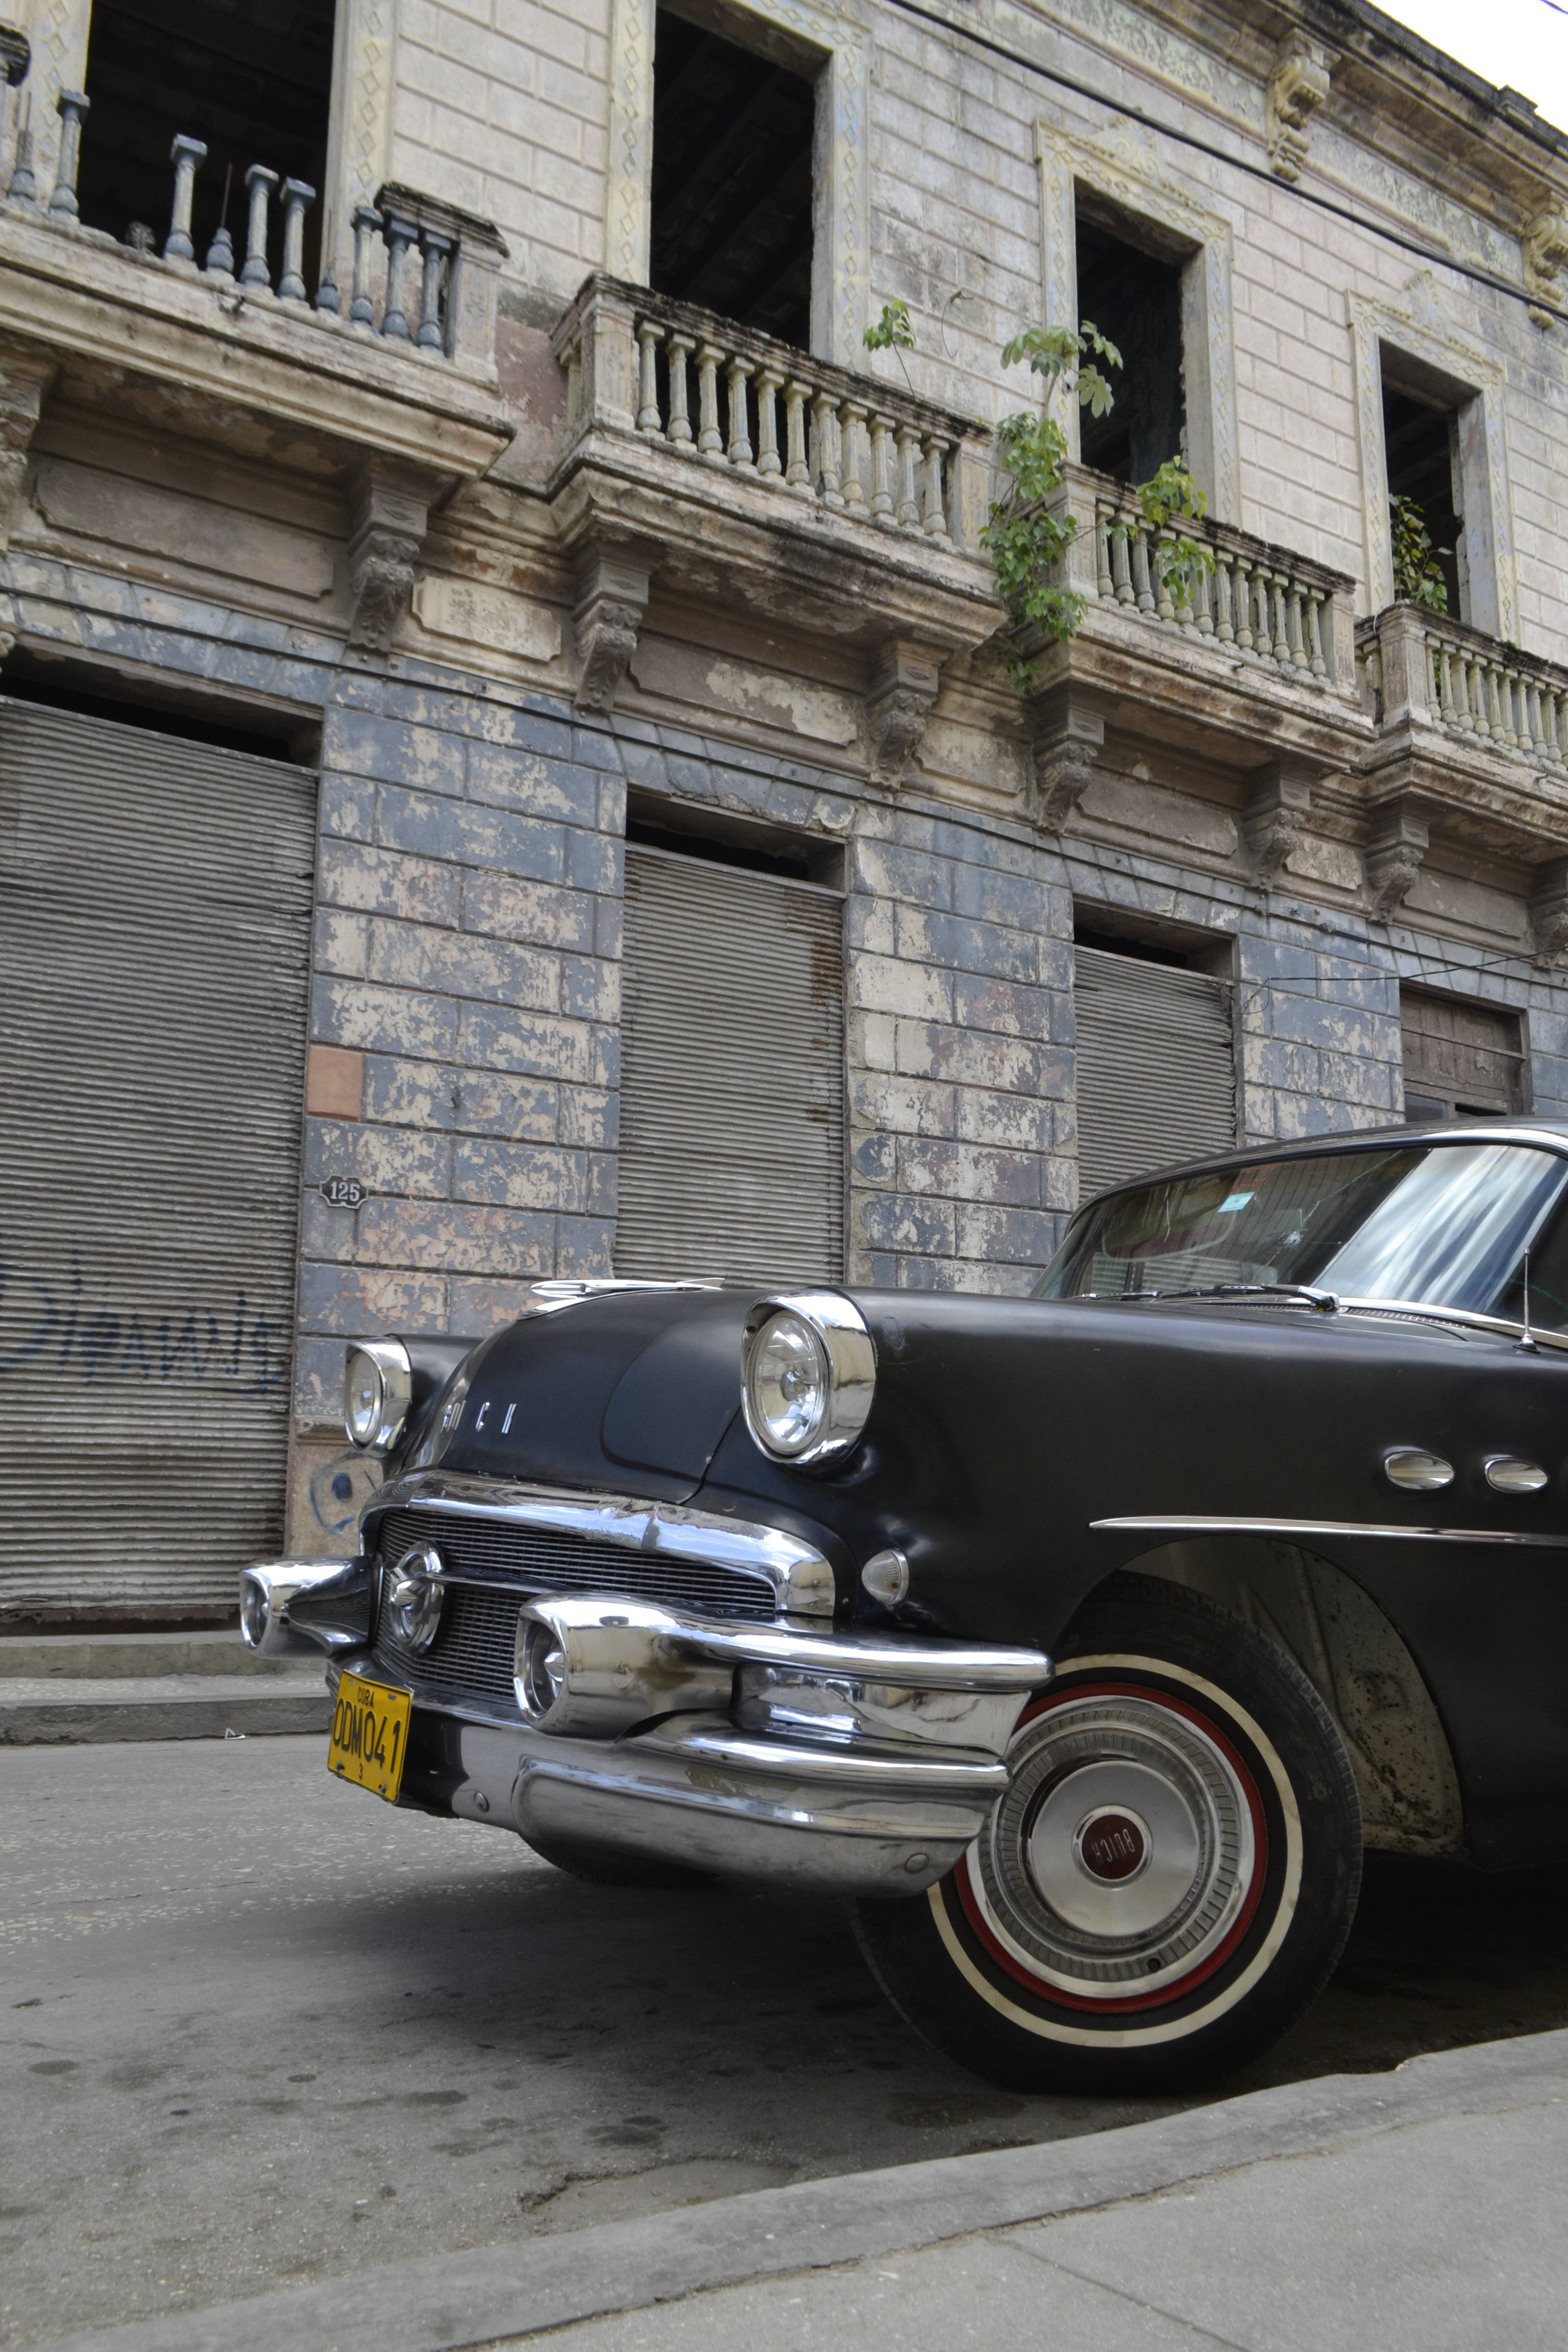
car, old, vehicle, auto, motor vehicle, vintage car, cuba, sedan, classic, holguin, antique car, land vehicle, automobile make, automotive exterior, luxury vehicle